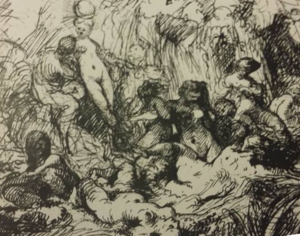
Diane et ses nymphes, vers 1736-1739
Trente dessins de Jean-Charles Frontier ont été acquis par Lambert Krahe à Rome entre 1736 et 1739 auprès du peintre. Ils sont aujourd'hui conservés au Museum Kunstpalast de Düsseldorf.